History of cancer chemotherapy

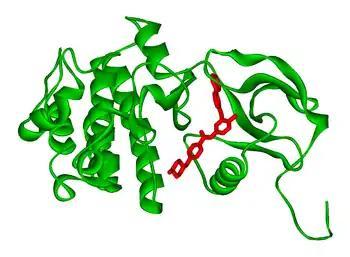
bcr-abl kinase, which causes CML, inhibited by imatinib (small molecule).

Molecular genetics has uncovered signalling networks that regulate cellular activities such as proliferation and survival. In a particular cancer, such a network may be radically altered, due to a chance somatic mutation. Targeted therapy inhibits the metabolic pathway that underlies that type of cancer's cell division.